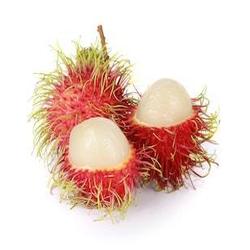
Label: Rambutan